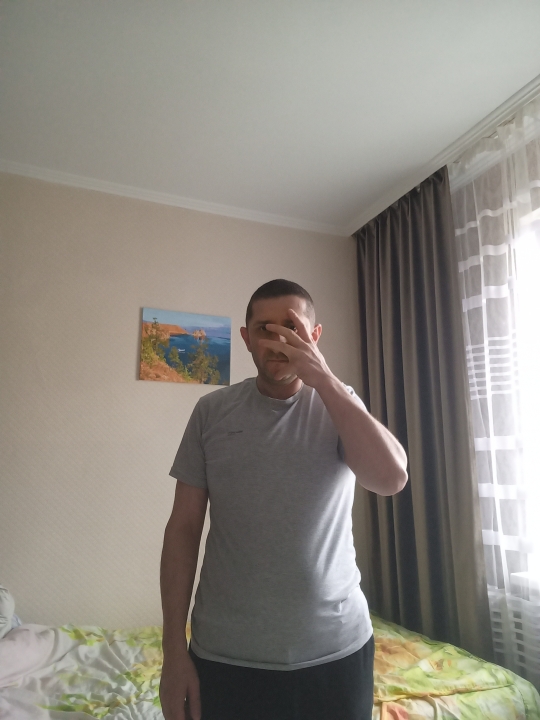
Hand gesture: no_gesture